Describe the emotion expressed in this image:  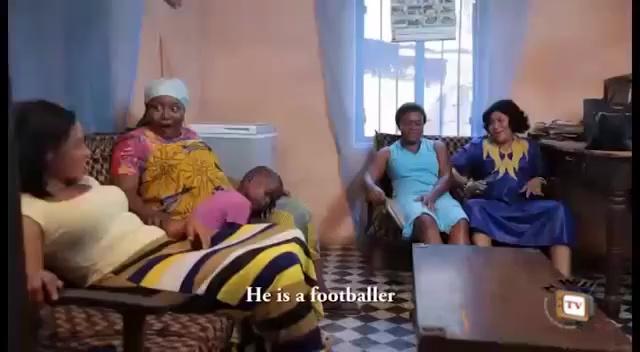
This person displays Fear, valence and arousal with low intensity.